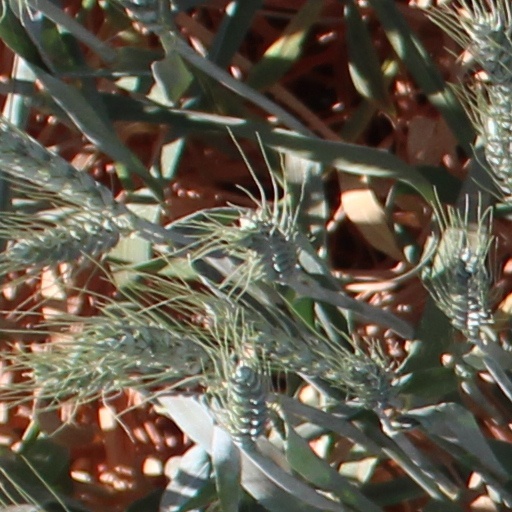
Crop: wheat